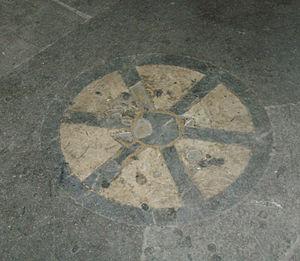
La Loggia del Mercato nuovo est un lieu populaire de la ville de Florence, ainsi appelée pour la distinguer du Mercato Vecchio, qui était situé sur l'emplacement de la récente Piazza della Repubblica avant son aménagement du XIXᵉ siècle. Elle est appelée aussi Loggia del Porcellino pour une sculpture de Pietro Tacca représentant un sanglier pour une fontaine.